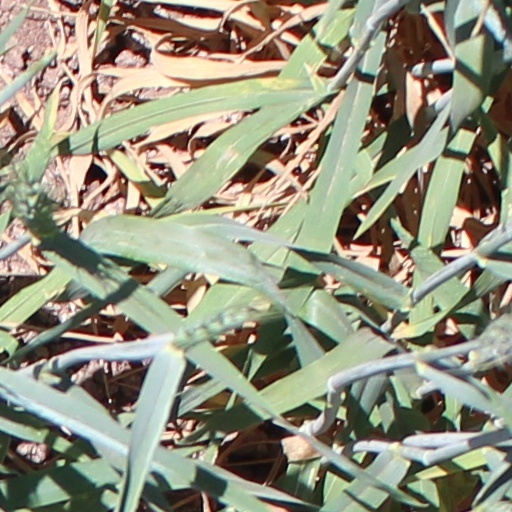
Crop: wheat